William Millington

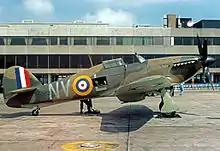
A Hawker Hurricane in the markings of No. 79 Squadron

On 15 August, the Luftwaffe mounted a bomber attack on the northern part of England, the area defended by No. 13 Group. No. 79 Squadron was scrambled to deal with the incoming bombers and Millington engaged and destroyed three Heinkel He 111 medium bombers off Middlesbrough. He shot down a He 111 on 30 August and was also credited with a second He 111 as probably destroyed. He also damaged a Messerschmitt Bf 110 heavy fighter. The following day he destroyed a Dornier Do 17 bomber and also shot down two Bf 109s and damaged a third. However, he was wounded and his Hurricane was set afire by cannon fire from a Bf 109. Rather than bale out, he stayed with the aircraft and crash-landed near Hawkhurst to ensure that it did not crash on a populated area. He was badly burned and hospitalised.